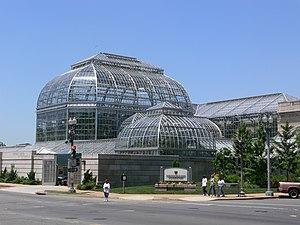
Le Jardin botanique des États-Unis est un jardin botanique dirigé par le Congrès des États-Unis. Il se trouve à Washington D.C., sur les terrains du Capitole près du Garfield Circle. Le bâtiment est divisé en plusieurs salles qui présentent chacune un climat différent.